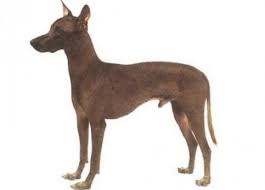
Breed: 220-n000069-Mexican_hairless